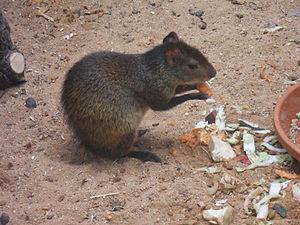
Dasyprocta prymnolopha ou Agouti à dos noir est une espèce de rongeurs de la famille des Dasyproctidae. C'est une espèce de mammifère terrestre vivant dans des régions semi-arides endémique du Brésil.